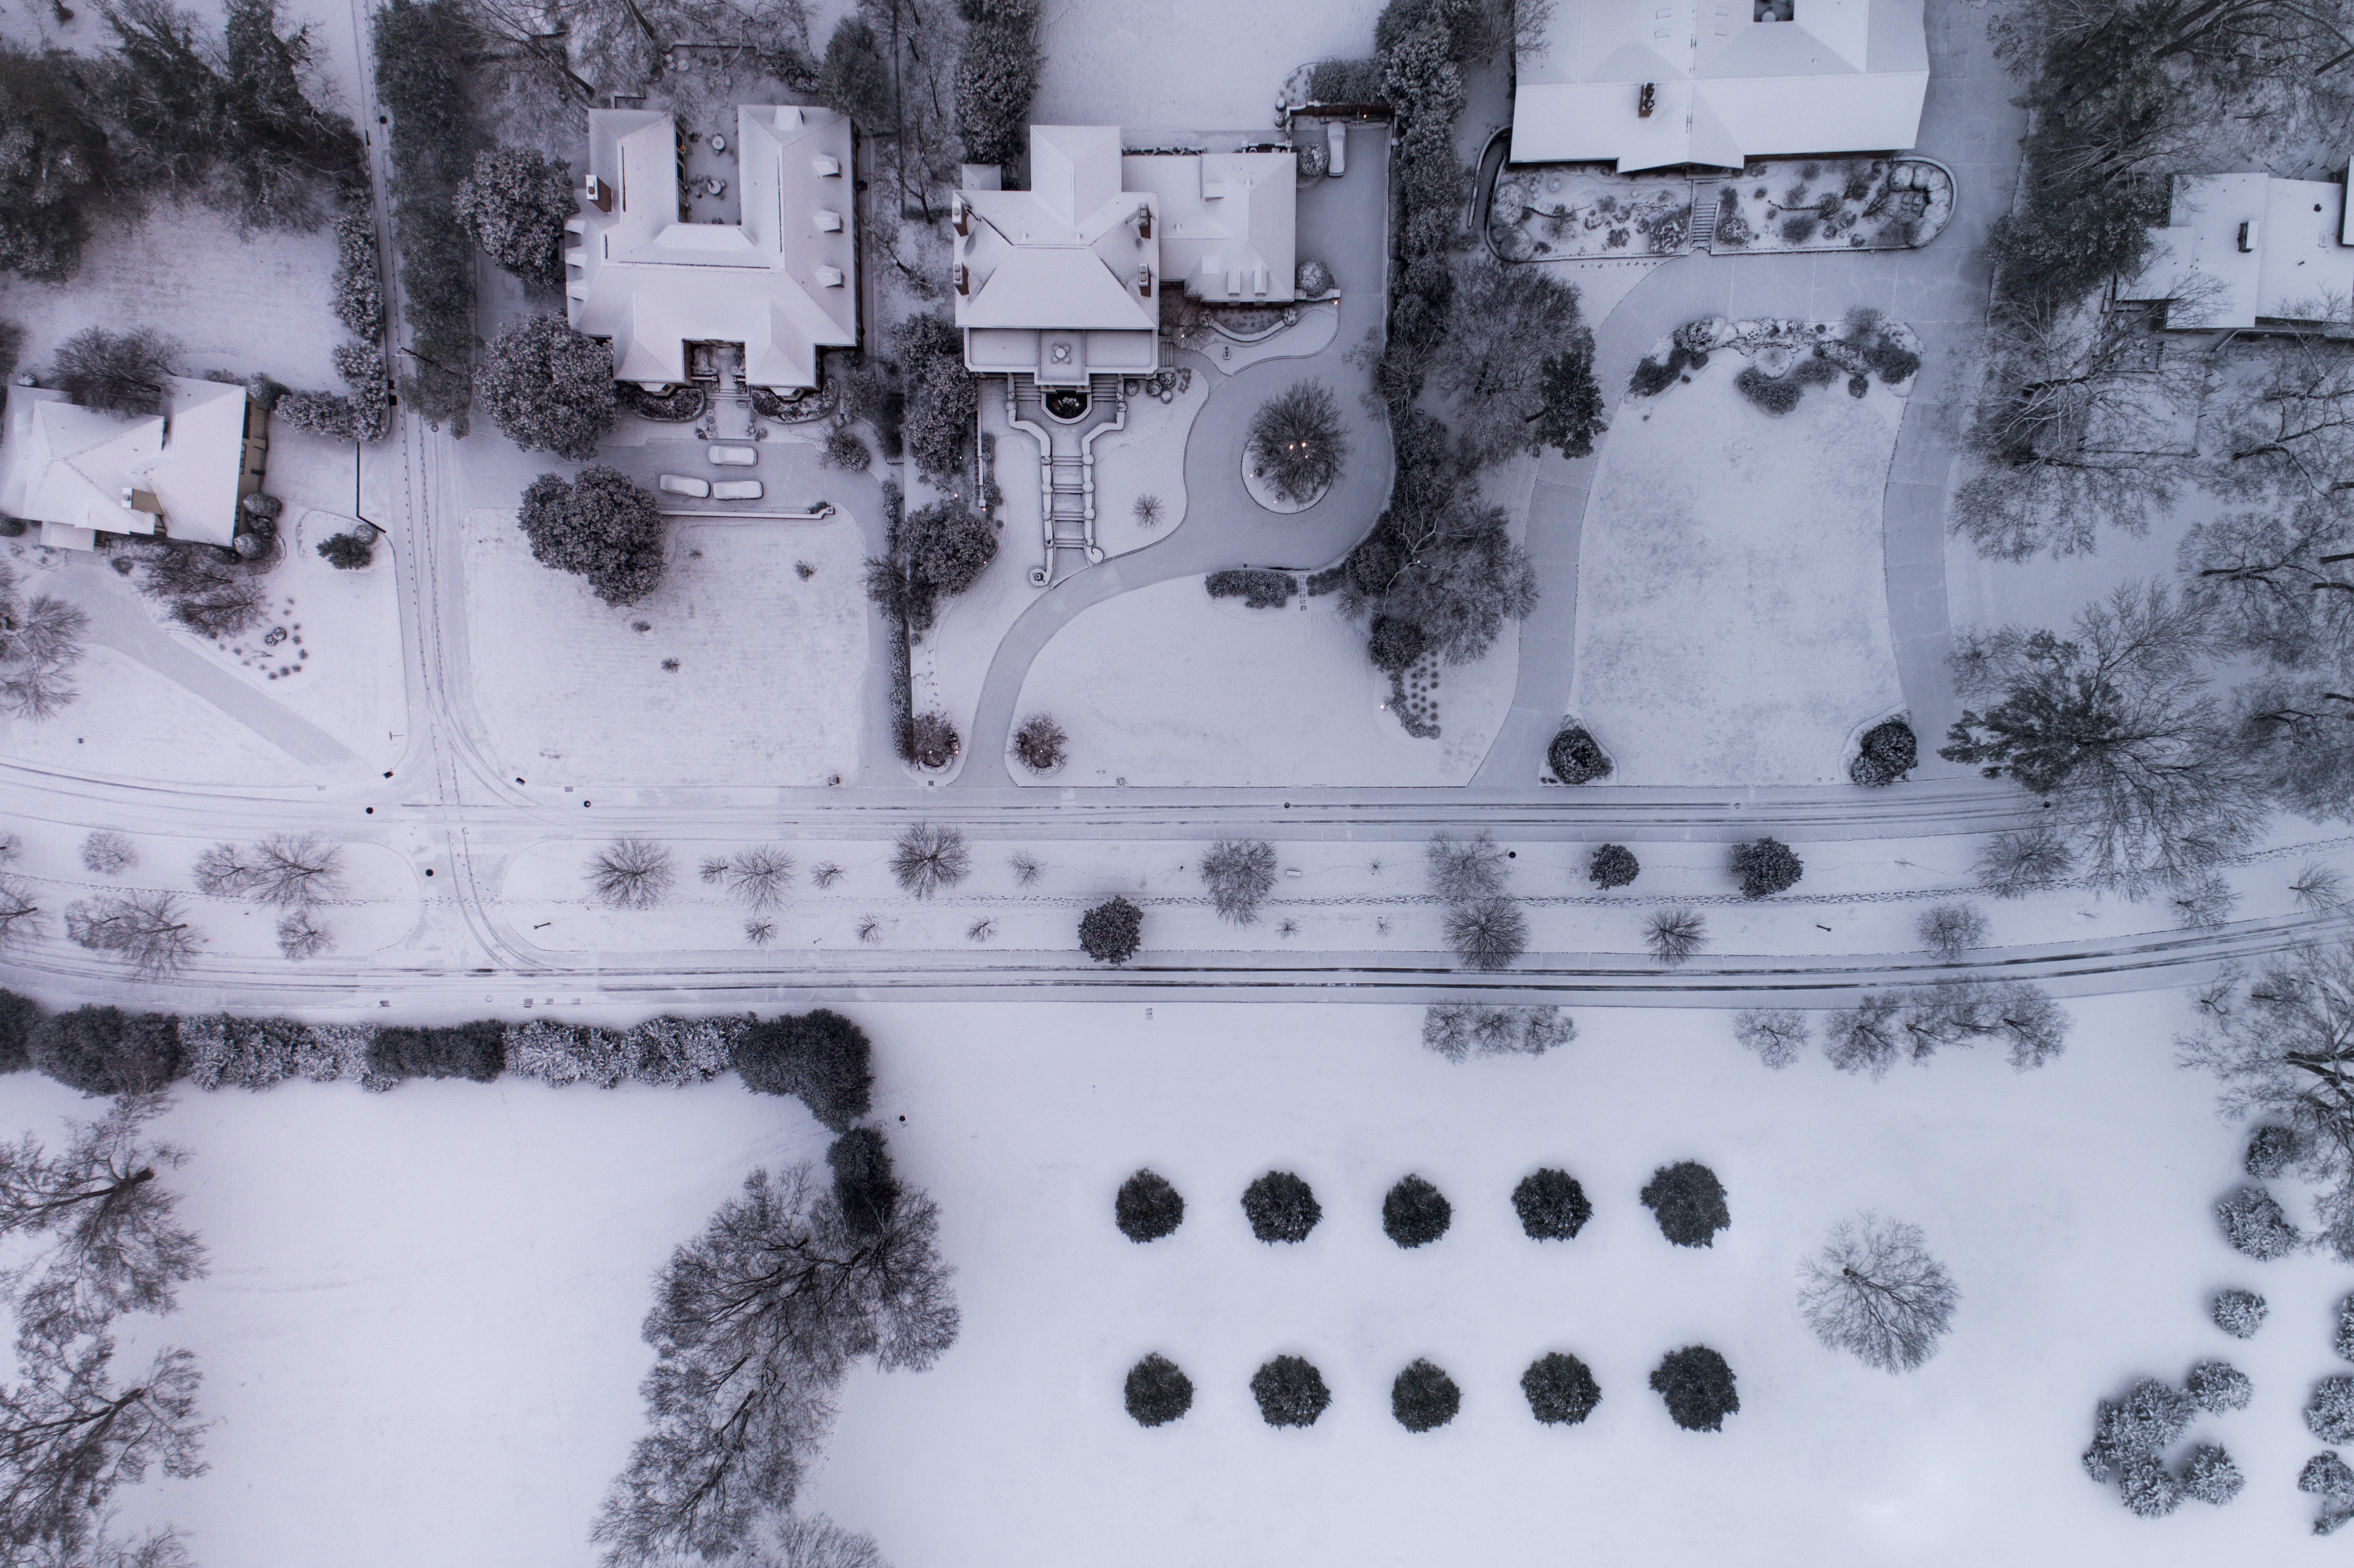
snow, winter, white, weather, monochrome, season, sketch, drawing, blizzard, shape, freezing, winter storm